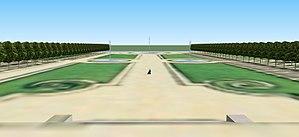
Restitution du point de vue sur la grande perspective de Pontoise.
L'abbaye de Saint-Martin à Pontoise a été fondée dans la première moitié du XIᵉ siècle. Centre important de pèlerinage dû à la canonisation de son premier abbé, cette abbaye bénédictine s'est rapidement enrichie. Reprise par les mauristes au XVIIᵉ siècle, le domaine de Saint-Martin abrite aujourd’hui l'École Saint-Martin-de-France, animée par les oratoriens.